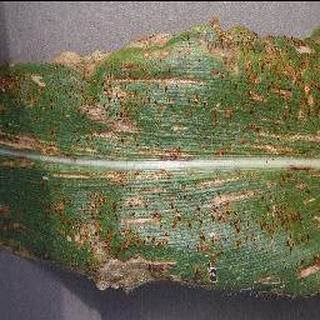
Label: corn_cercospora_leaf_spot